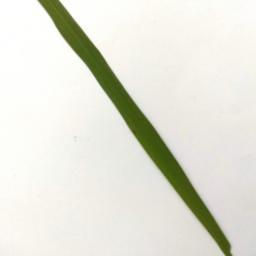
Label: Rice___Healthy